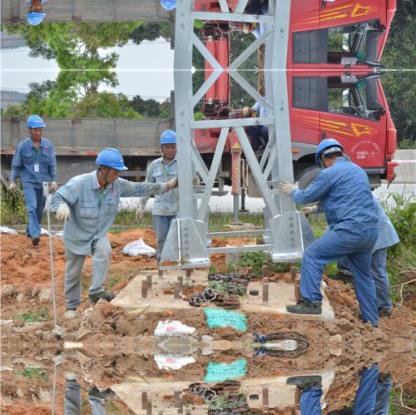
Objects in the image:
label: helmet
label: helmet
label: helmet
label: helmet
label: person
label: person
label: person
label: person
label: helmet
label: helmet
label: person
label: person